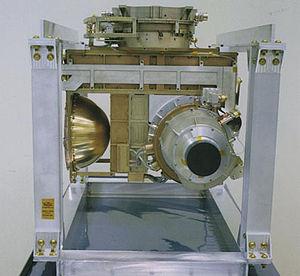
Cassini est une sonde spatiale de la NASA pour les besoins de la mission Cassini-Huygens qui a pour but l'étude de la planète Saturne, de ses satellites et de ses anneaux. Lancée dans l'espace le 15 octobre 1997 de Cap Canaveral par une fusée Titan IV-Centaur, elle a commencé sa mission dans le système saturnien le 1ᵉʳ juillet 2004 et l'a achevée le 15 septembre 2017 en plongeant dans l'atmosphère de Saturne. La sonde a été construite par le Jet Propulsion Laboratory avec des contributions de l'Agence spatiale européenne, de l'Agence spatiale italienne ainsi que celles de nombreux laboratoires de recherche et universités américaines et internationales pour les instruments scientifiques. Elle transporte le petit atterrisseur Huygens qui s'est posé sur la surface de Titan en 2004.